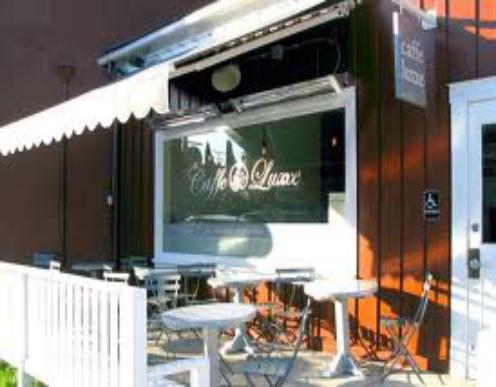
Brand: Caffe Luxxe
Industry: Food